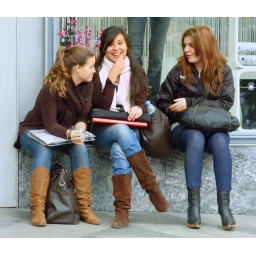
Three students have fun together sitting at a shop window in Barcelona